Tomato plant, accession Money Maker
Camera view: vertical (180 deg); turntable rotation: 90 degrees
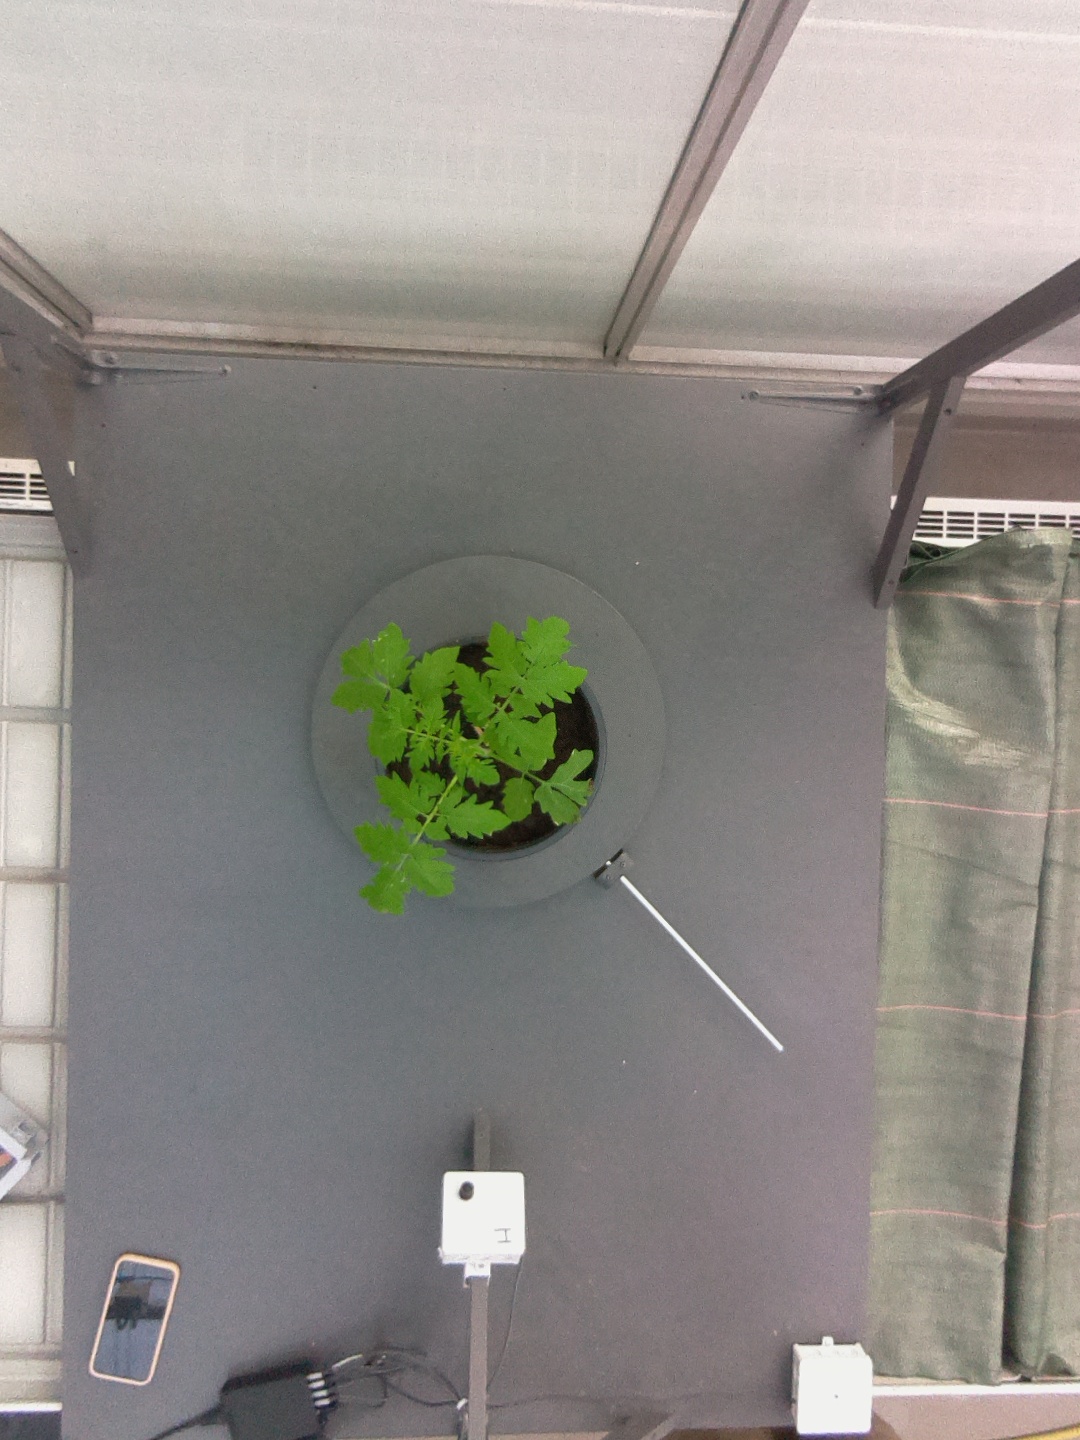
BBCH growth stage 13: 6 of true leaves visible